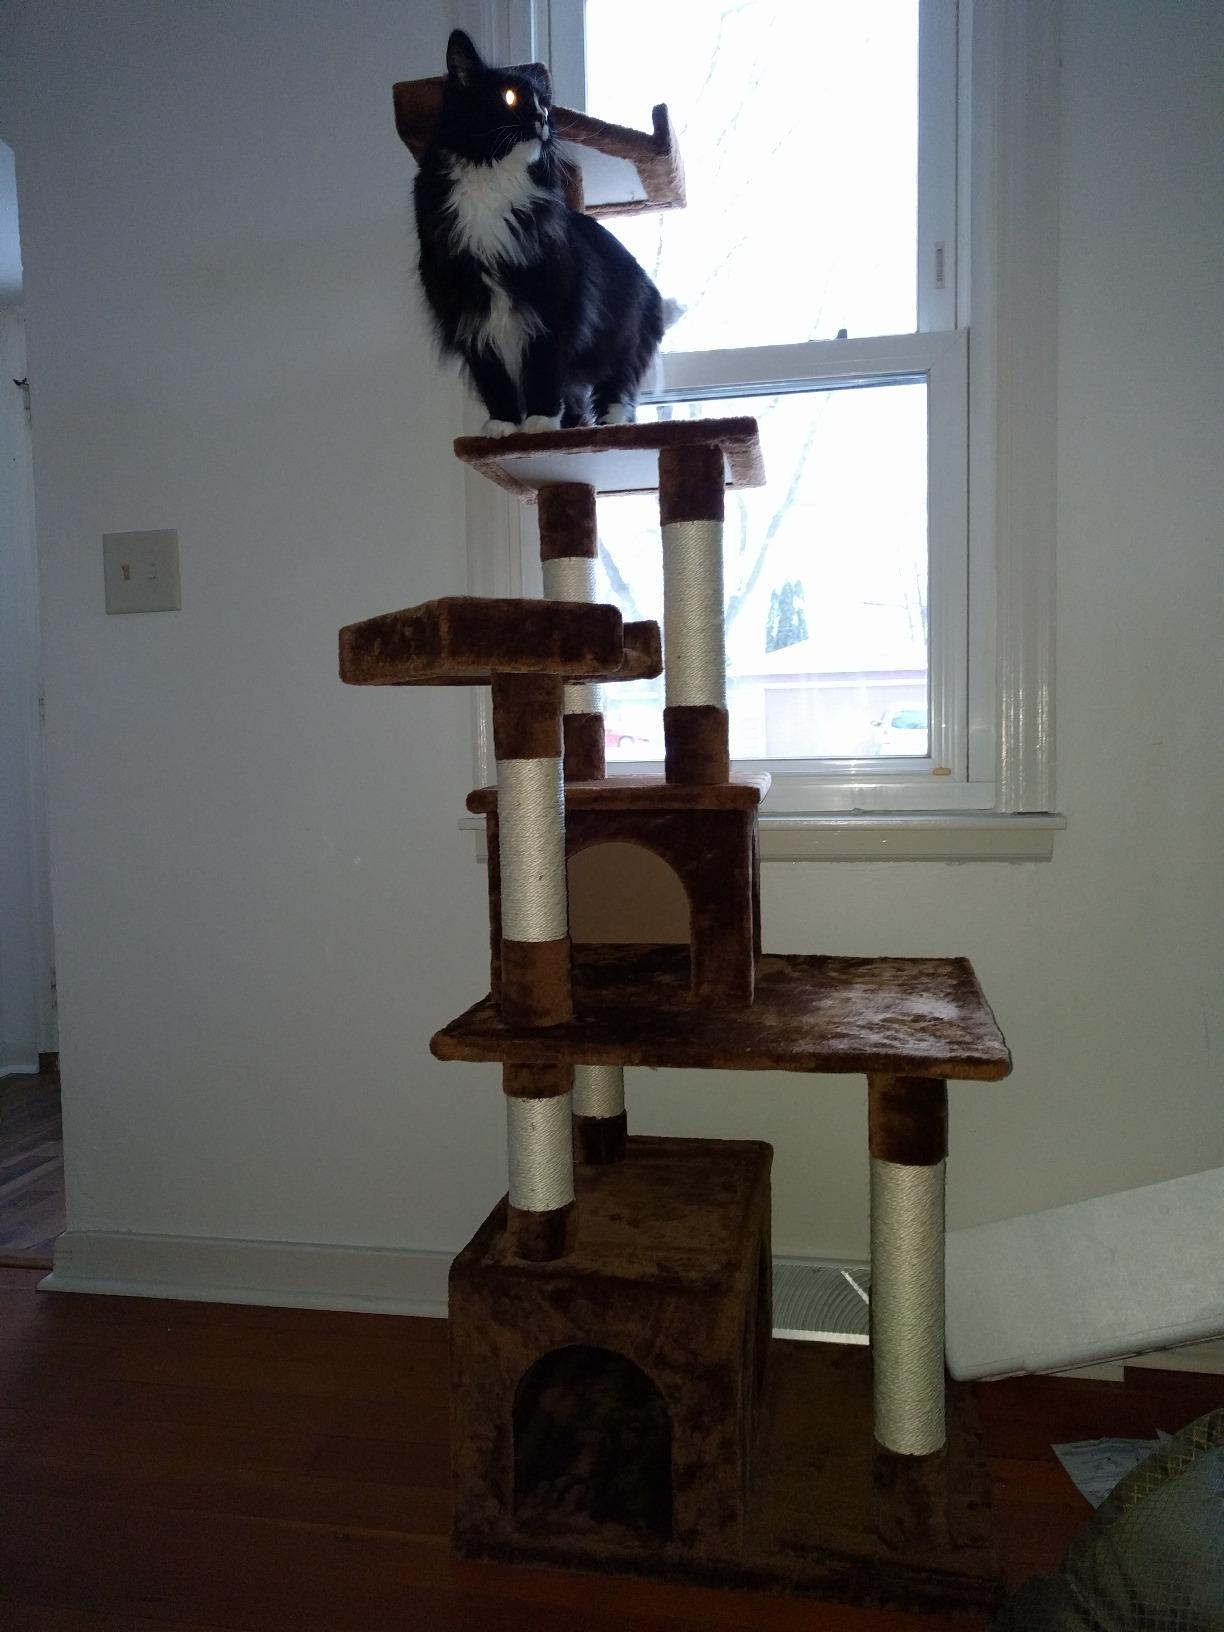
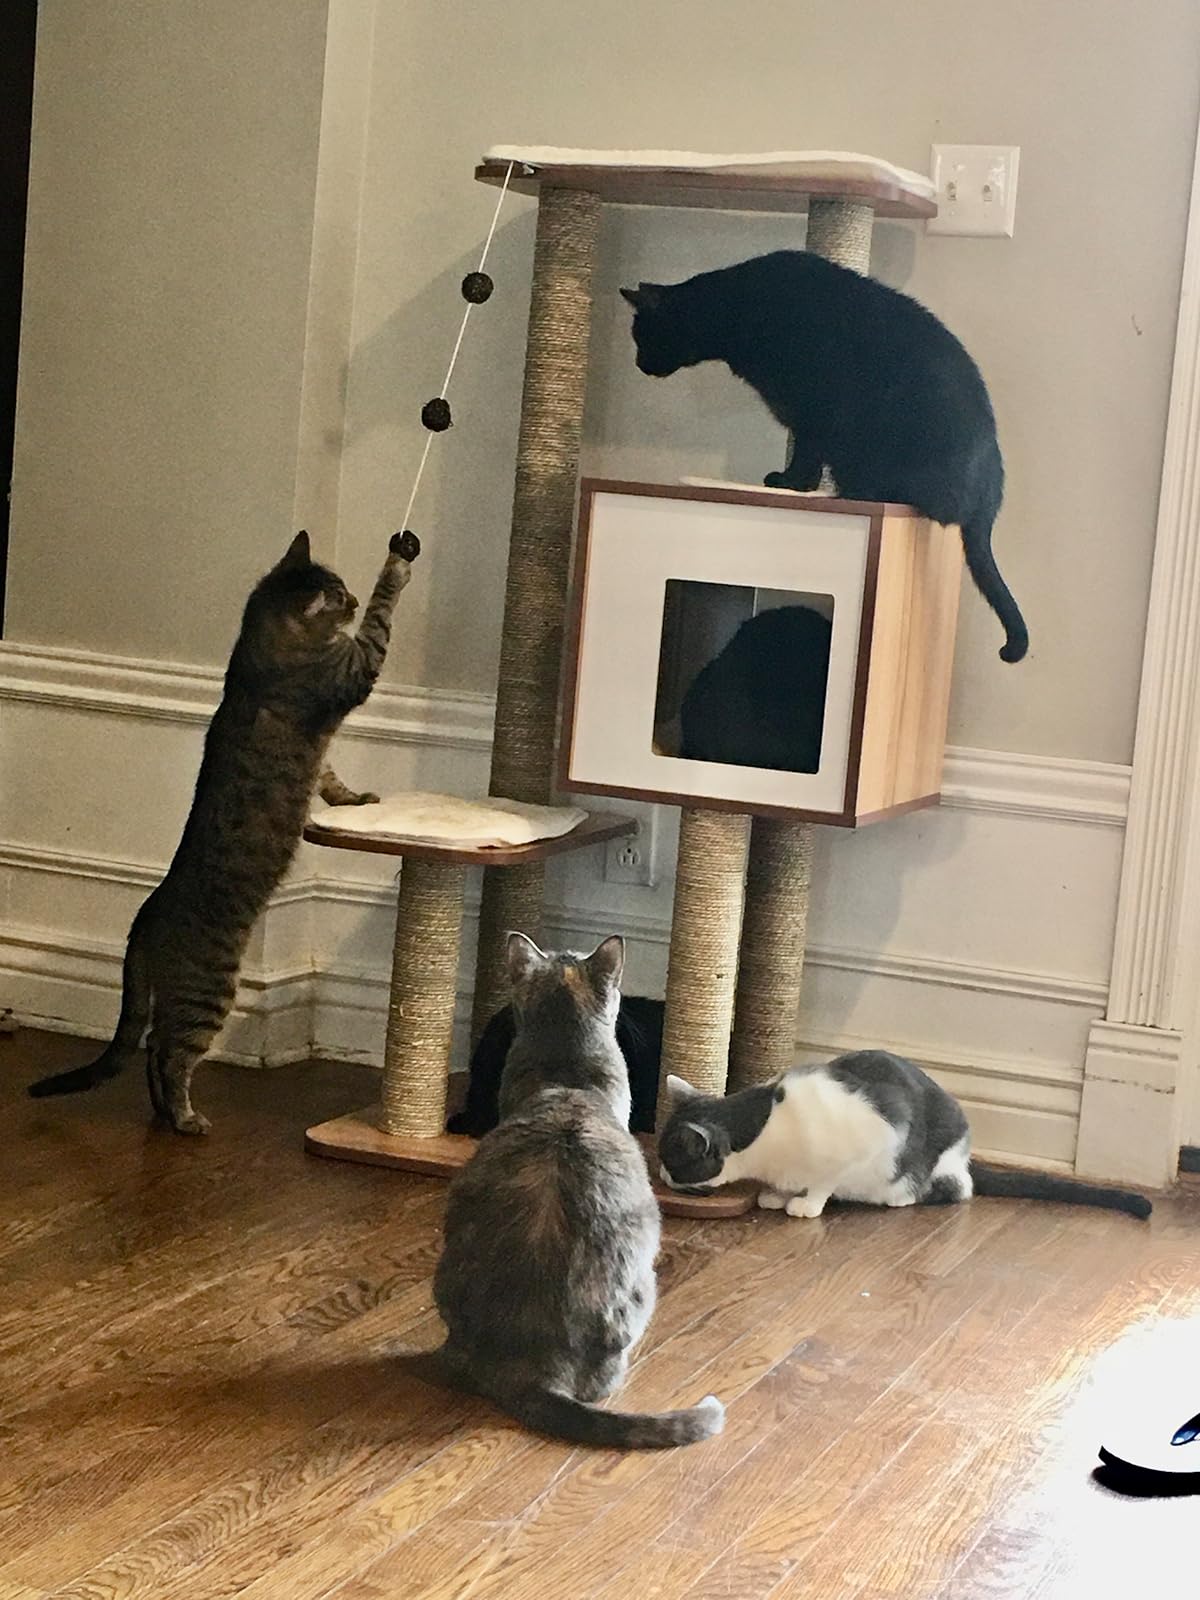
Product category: items_cat tree
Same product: no